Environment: real
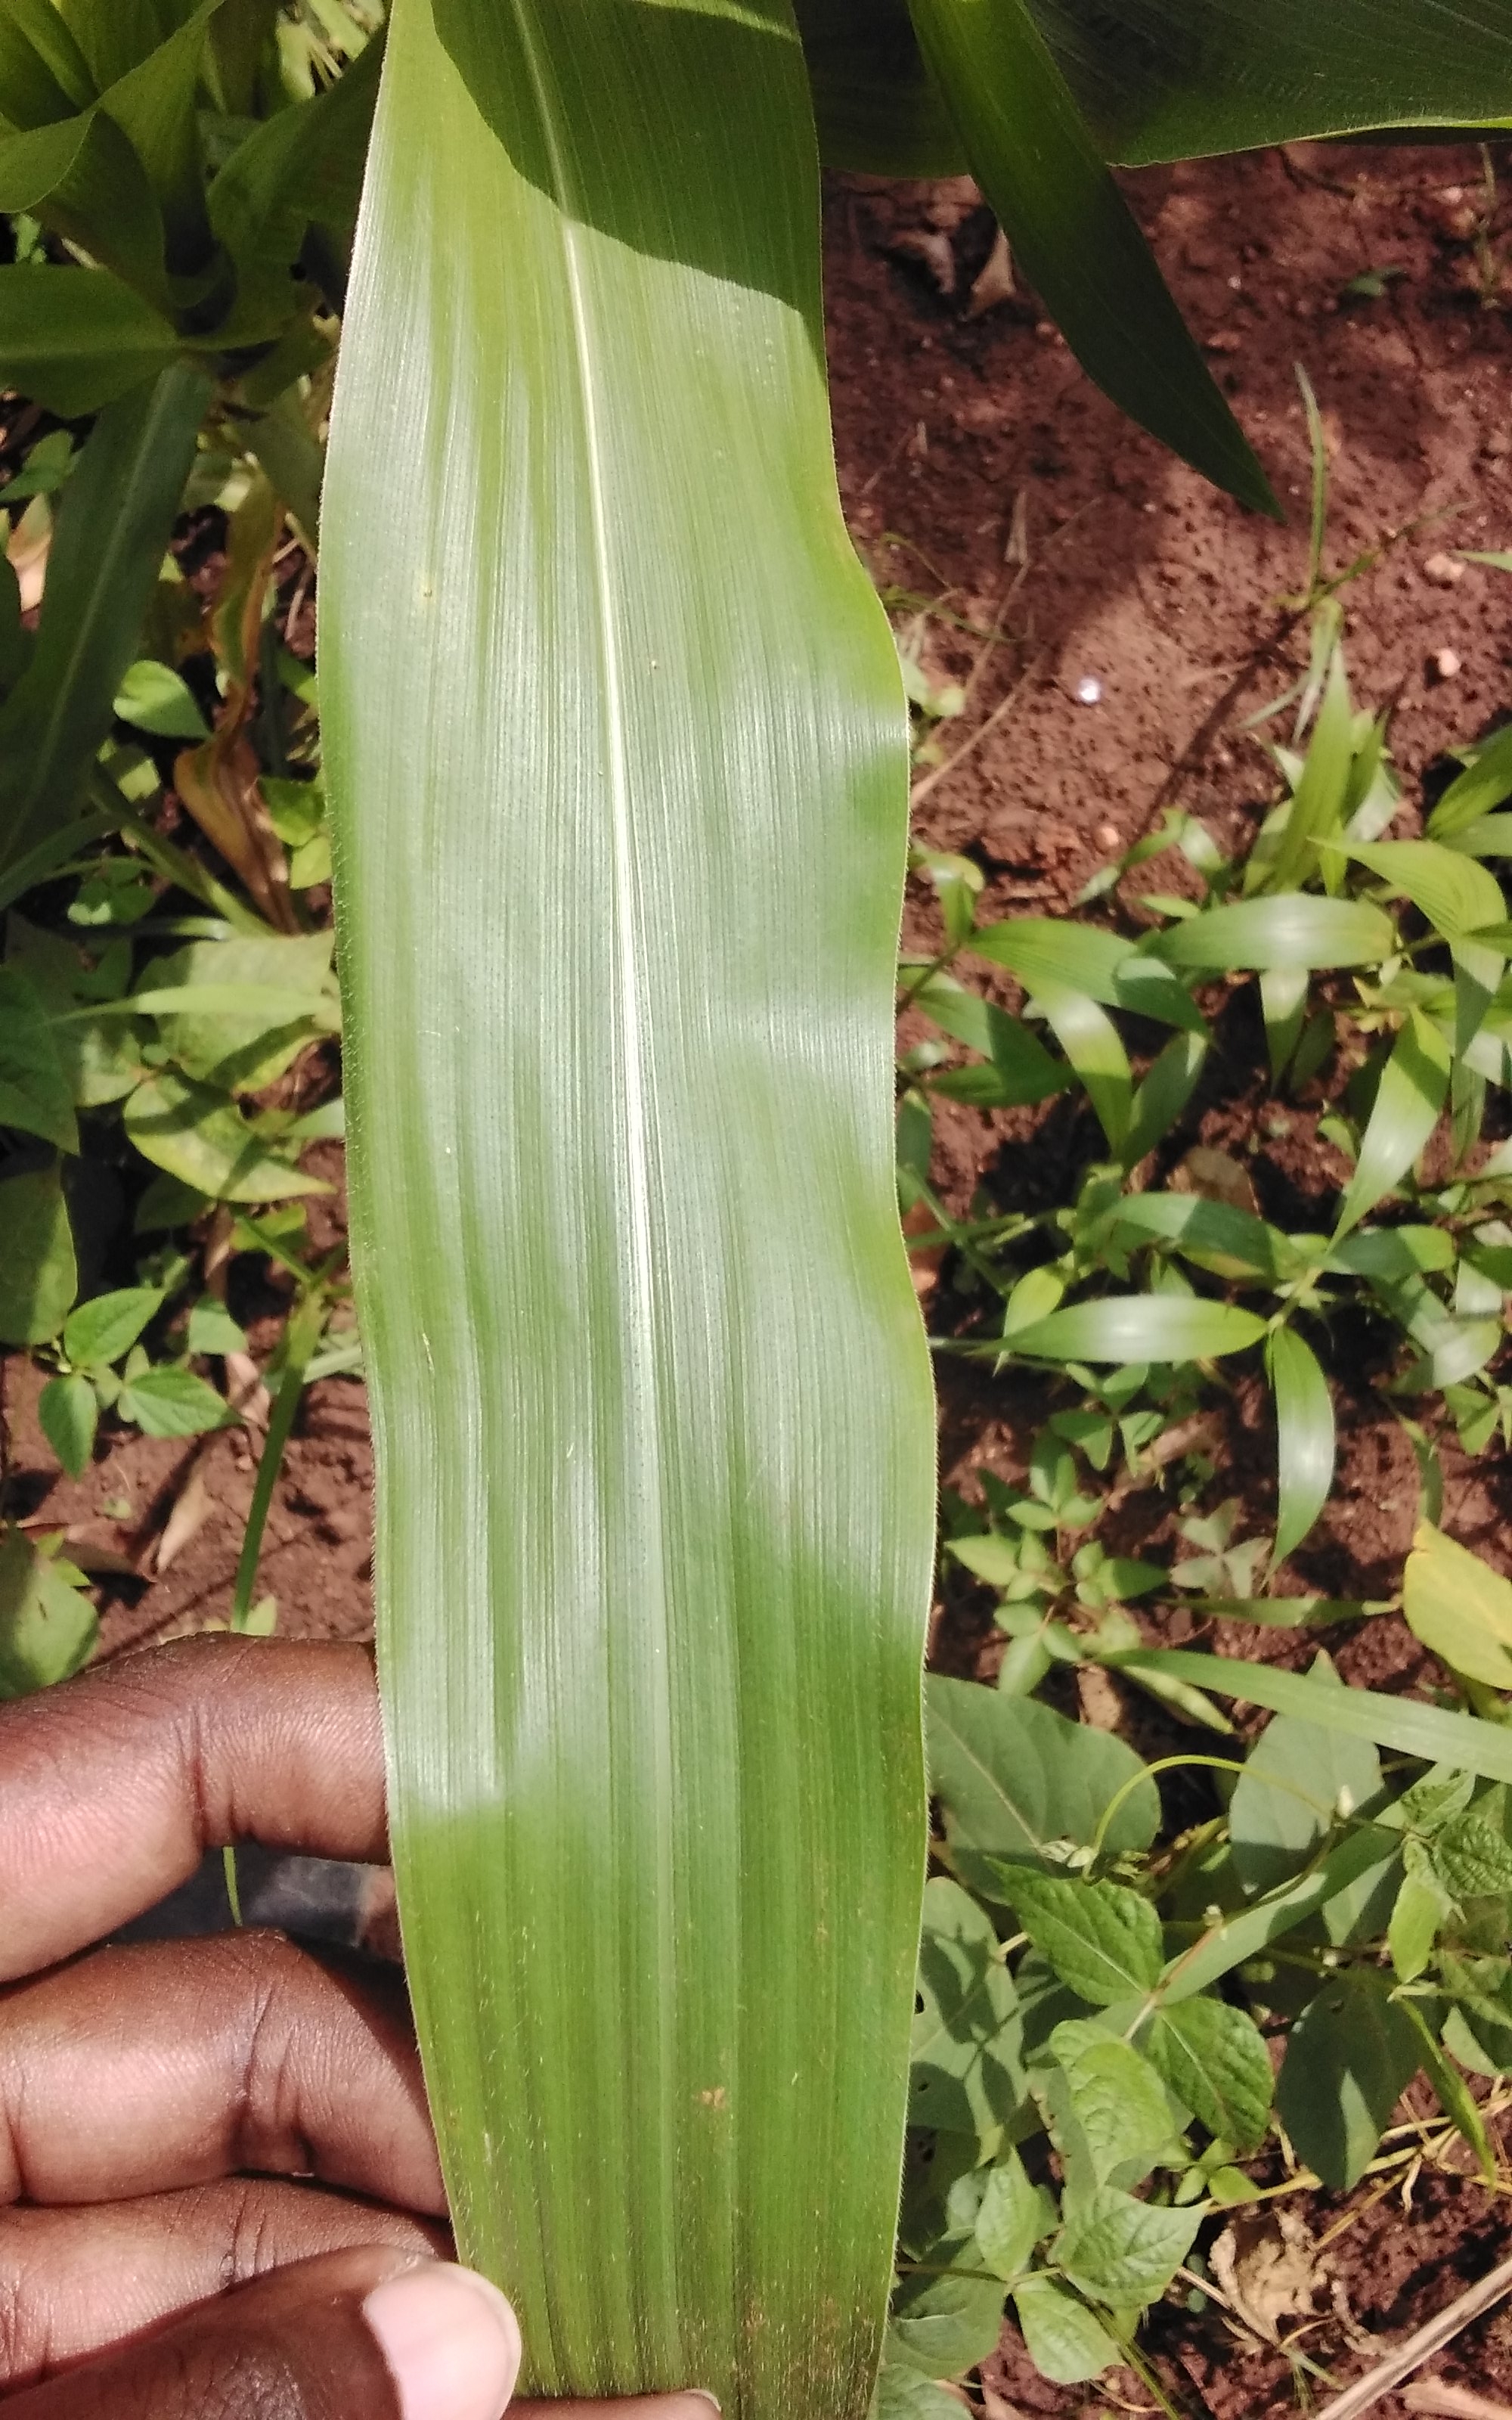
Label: healthy